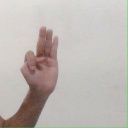
अक्षर: भ